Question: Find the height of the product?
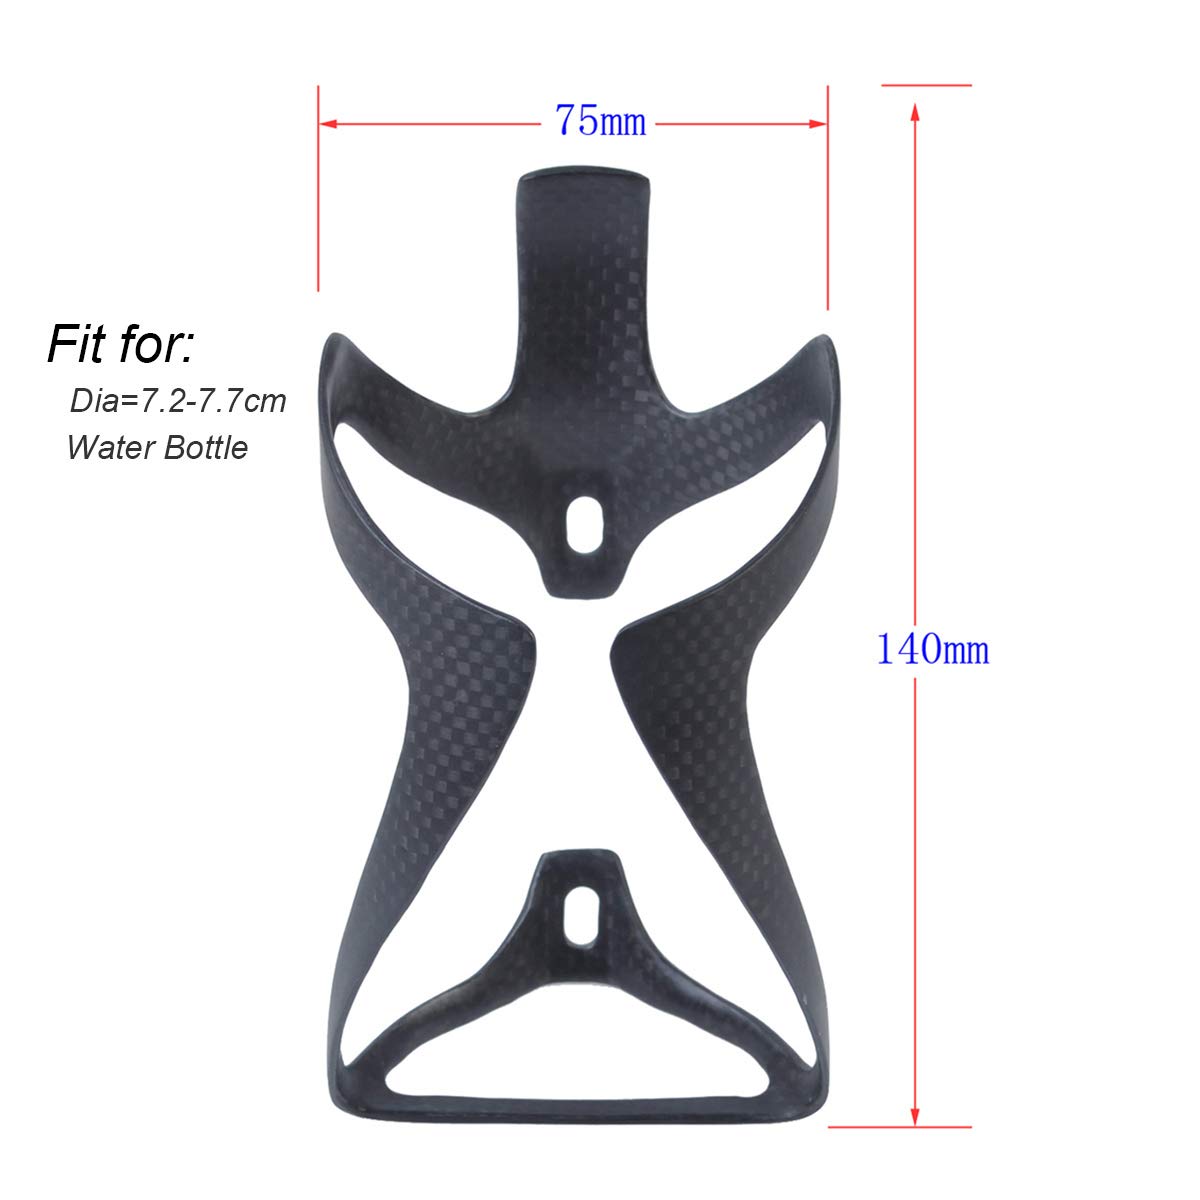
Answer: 140.0 millimetre